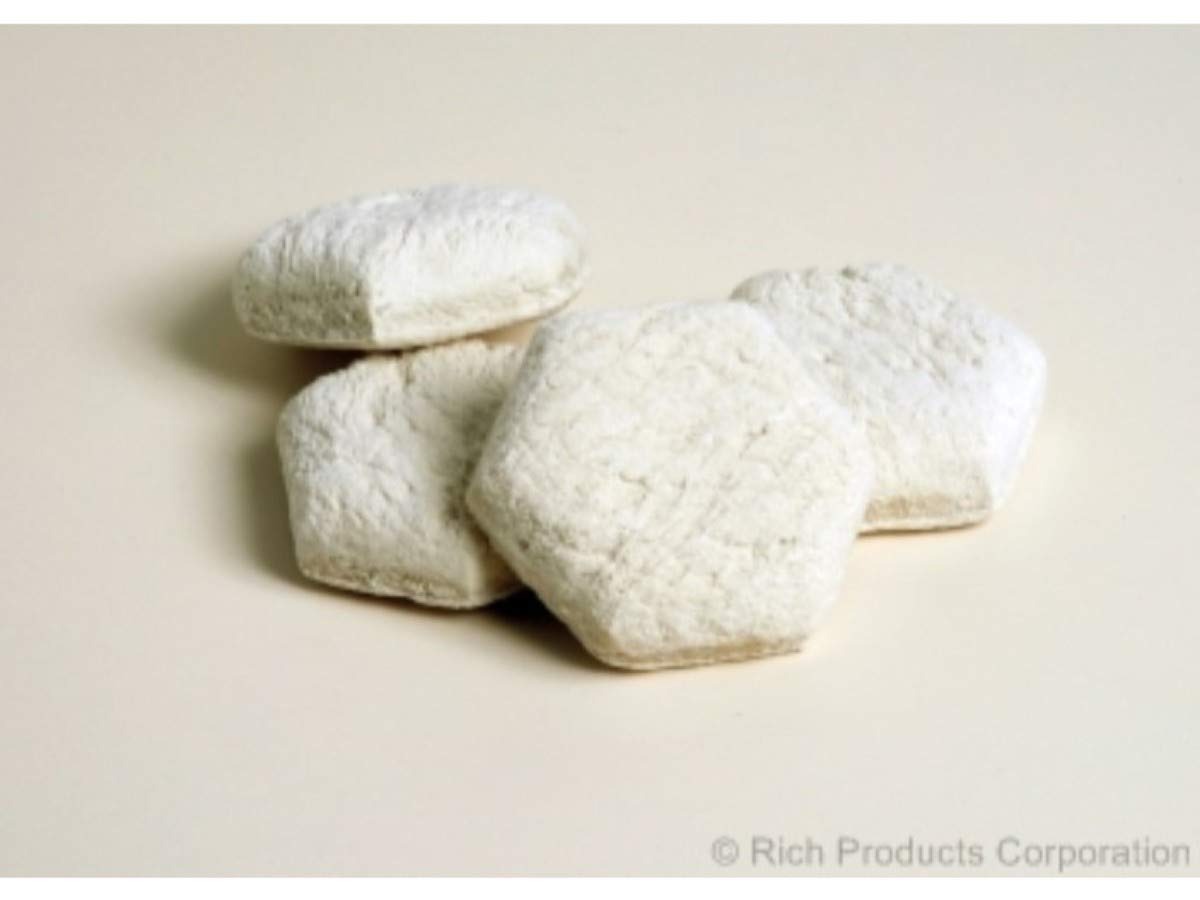
Item Name: Rich Country Style Jumbo Biscuit Dough, 4 Ounce -- 120 per case.
Value: 120.0
Unit: Count

Price: 86.49